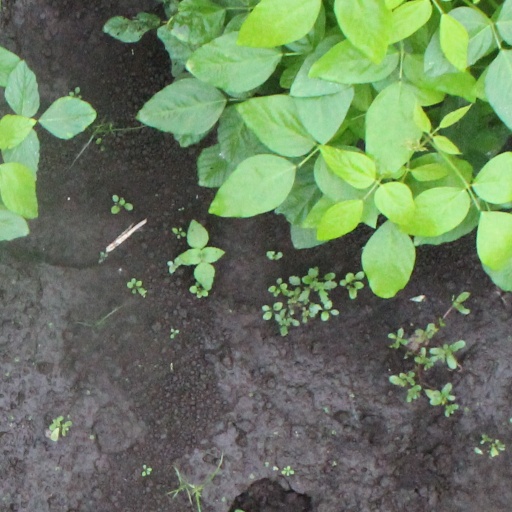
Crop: soybean